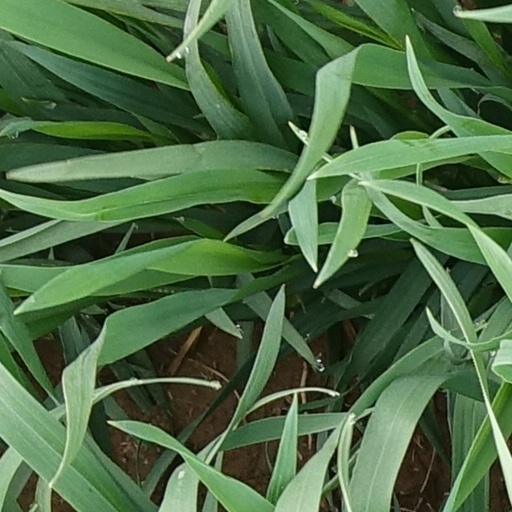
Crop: wheat